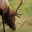
Label: deer